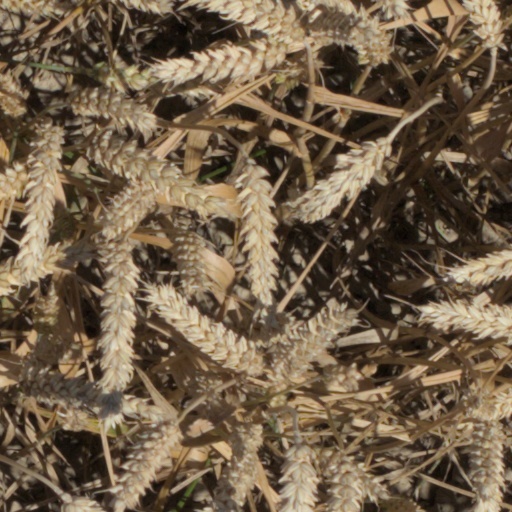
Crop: wheat